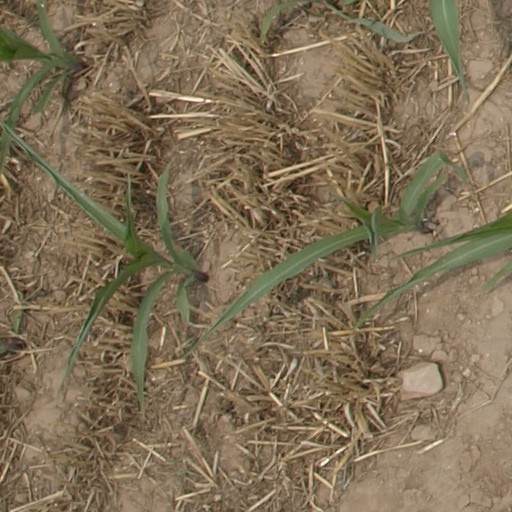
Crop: maize; corn